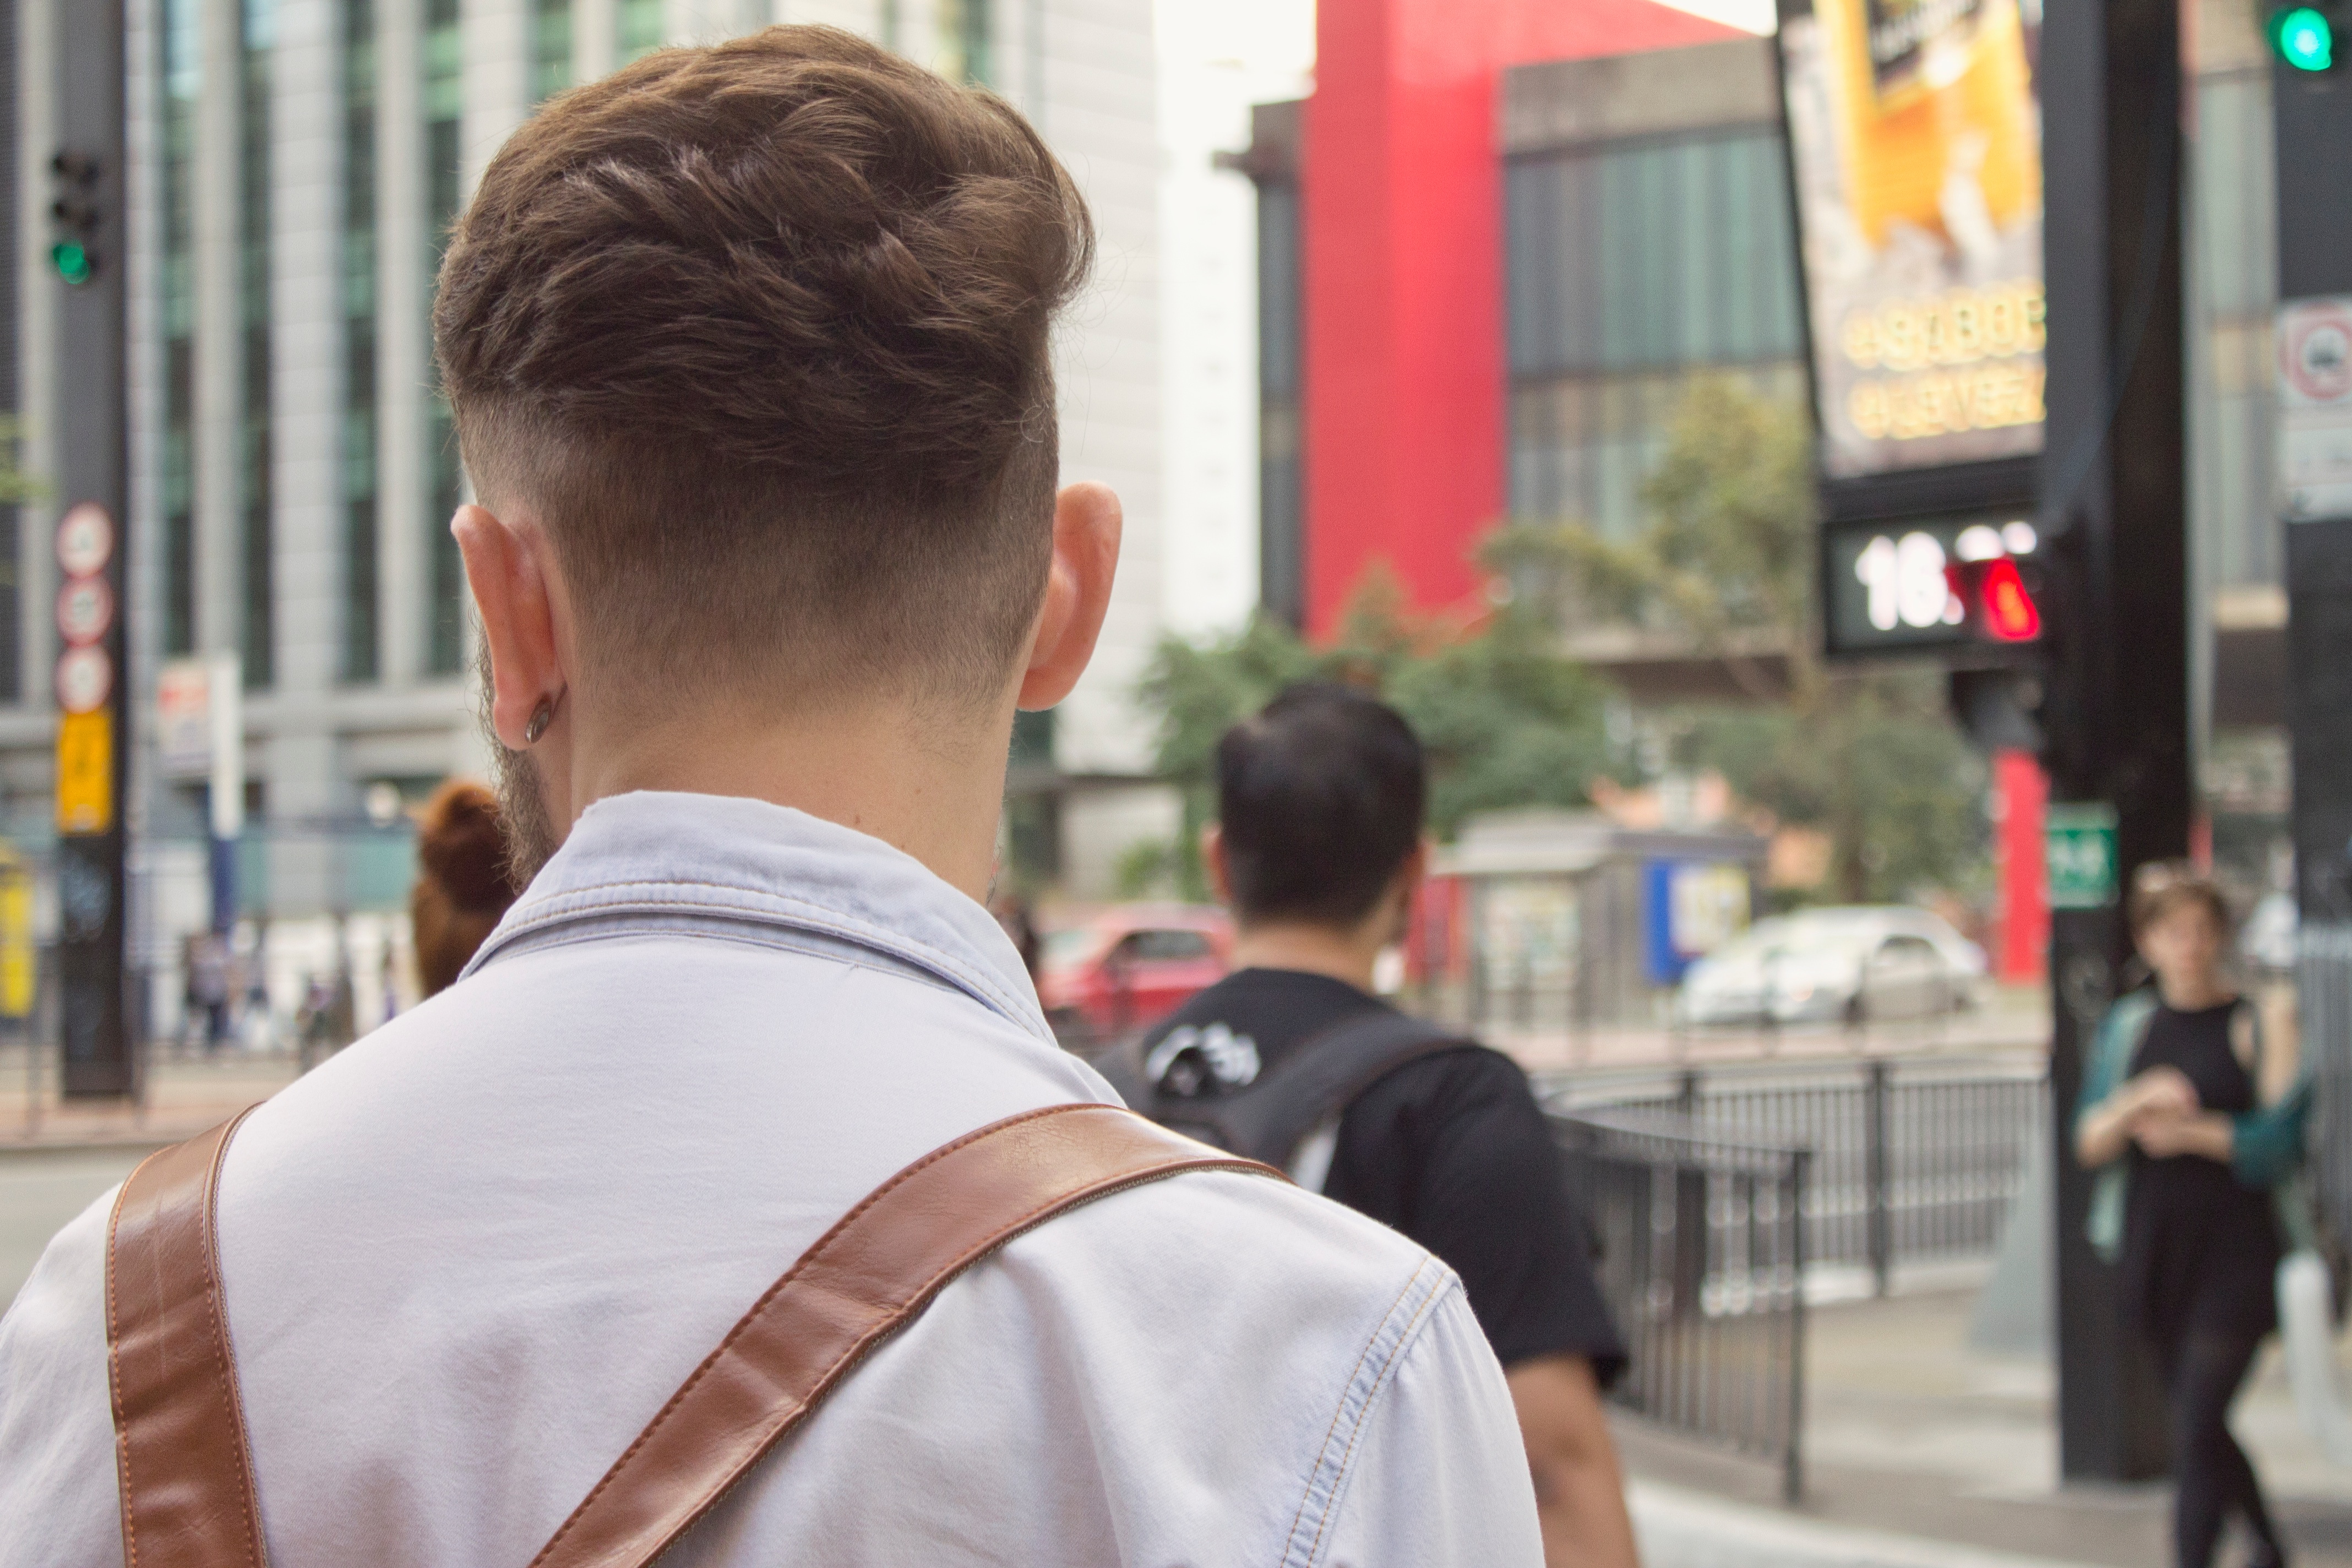
man, pedestrian, person, road, street, travel, male, spring, child, infrastructure, interaction